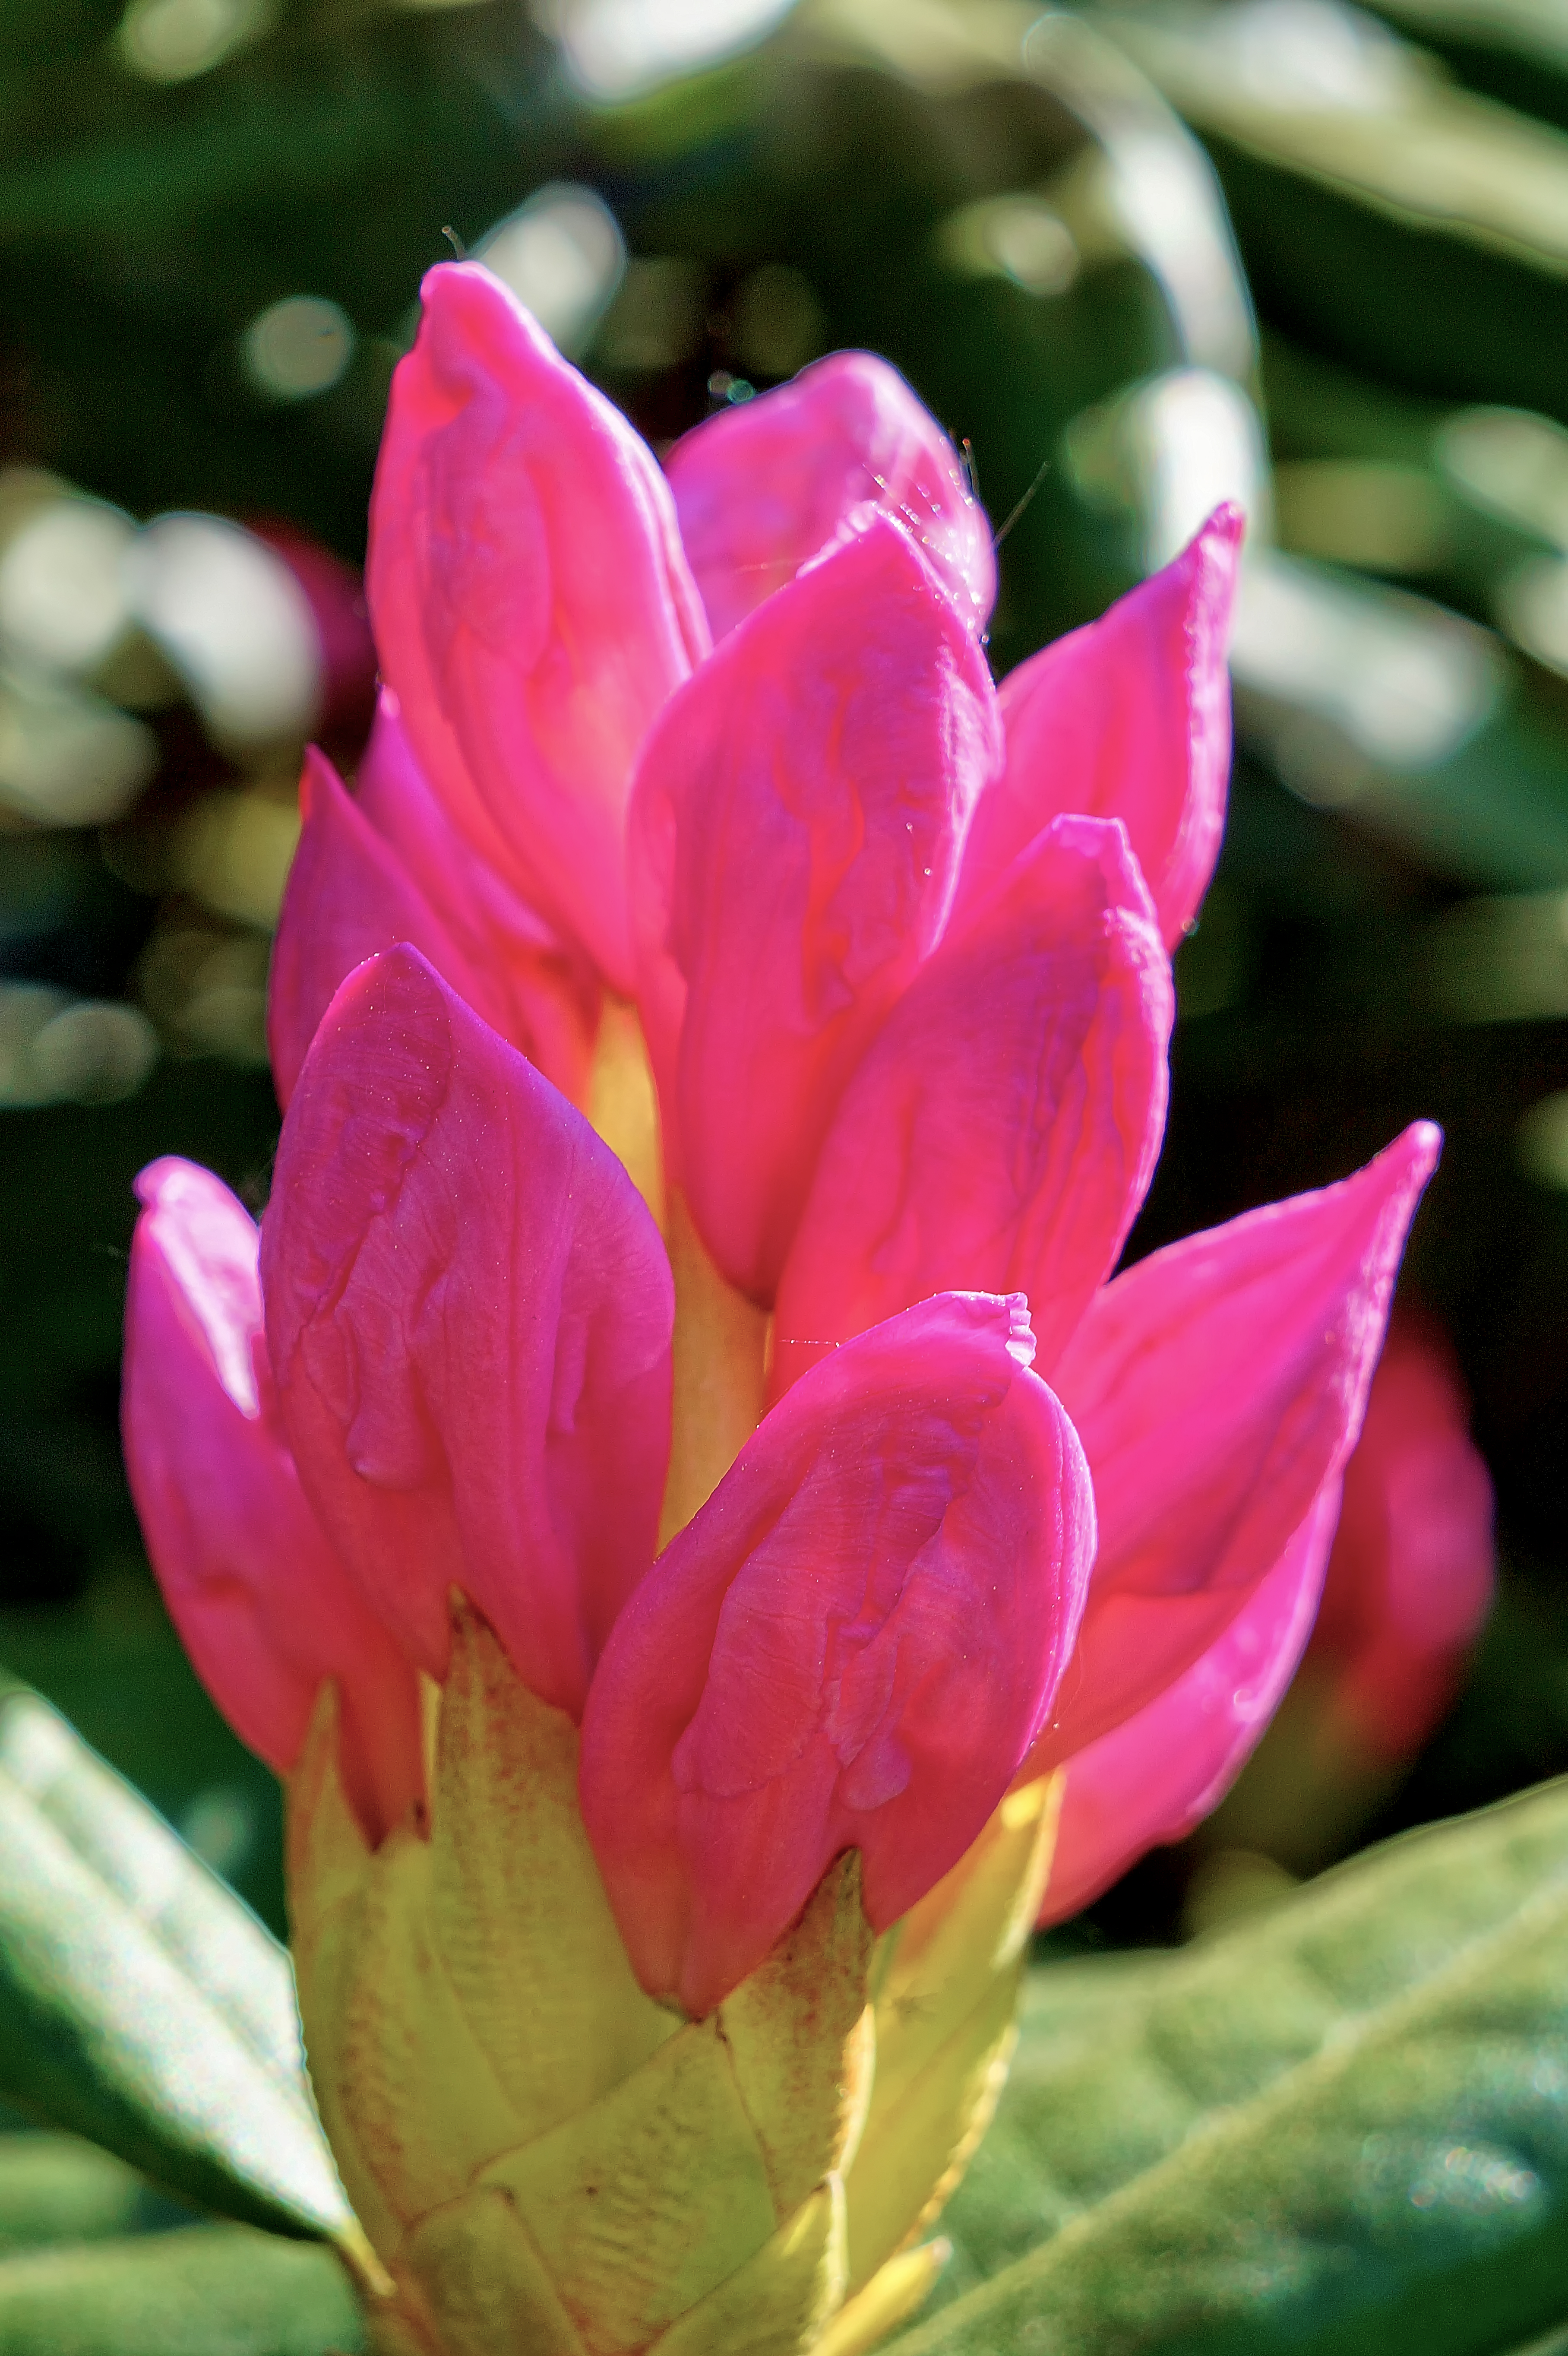
blossom, plant, flower, petal, botany, pink, flora, flowers, rhododendron, finland, helsinki, bud, viikki, macro photography, flowering plant, land plant